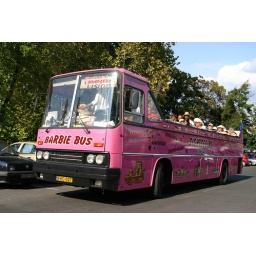
Barbie Bus are a company running bright pink open top busses on sightseeing tours around Budapest, Hungary. August 2007